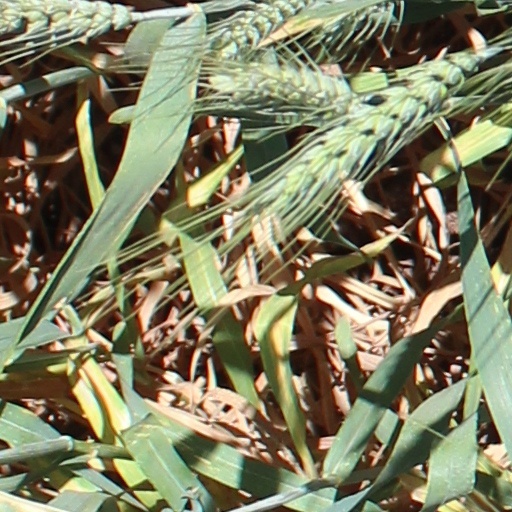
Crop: wheat